Manchester and Salford Yeomanry

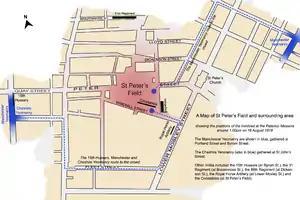
A map of St Peter's Field and surrounding area on

The route towards the hustings between the special constables was narrow, and as the inexperienced horses were thrust further and further into the crowd they reared and plunged as people tried to get out of their way. The arrest warrant had been given to the Deputy Constable, Joseph Nadin, who followed behind the yeomanry. As the cavalry pushed towards the speakers' stand they became stuck in the crowd, and in panic started to hack about them with their sabres. On his arrival at the stand Nadin arrested Hunt, Johnson and a number of others including John Tyas, the reporter from "The Times". According to Tyas the yeomanry's progress through the crowd had provoked a hail of bricks and stones, and caused them to lose "all command of temper". Their mission to execute the arrest warrant having been achieved, they then set about destroying the banners and flags carried by the crowd.